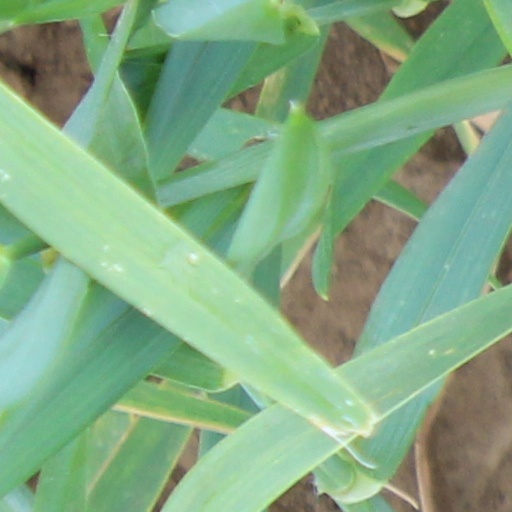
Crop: wheat